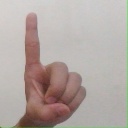
अक्षर: ड